Francis Wainwright

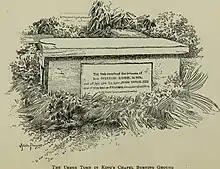
The Usher tomb in King's Chapel burial grounds (published in Days and ways in old Boston. 1915, by William Sidney Rossiter (1861-1929)

Wainwright was about to be remarried to Eliza Hirst of Salem, when he suddenly became sick and died. The wedding was set to take place on July 31, 1711; he becoming sick on the 29th, and dying on the 3rd in his house, at ten in the morning: his bride-to-be staying by his side to the end. The Colonel left a considerable amount of money to his son Francis, who also inherited through his mother, a niece of Rev.John Norton, lands in Ipswich.